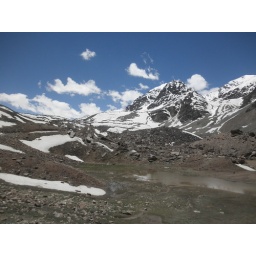
Alpine lake in the Zanskar mountains